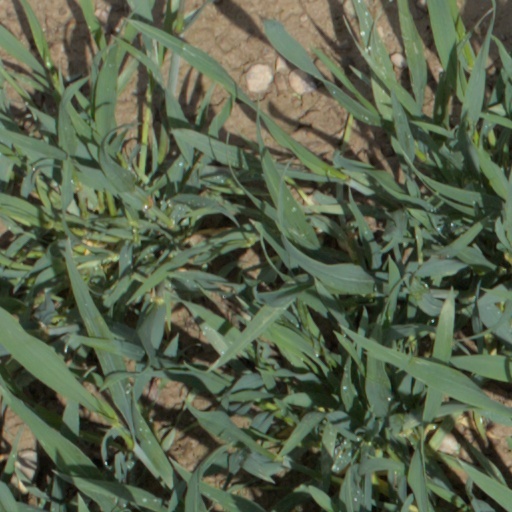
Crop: wheat